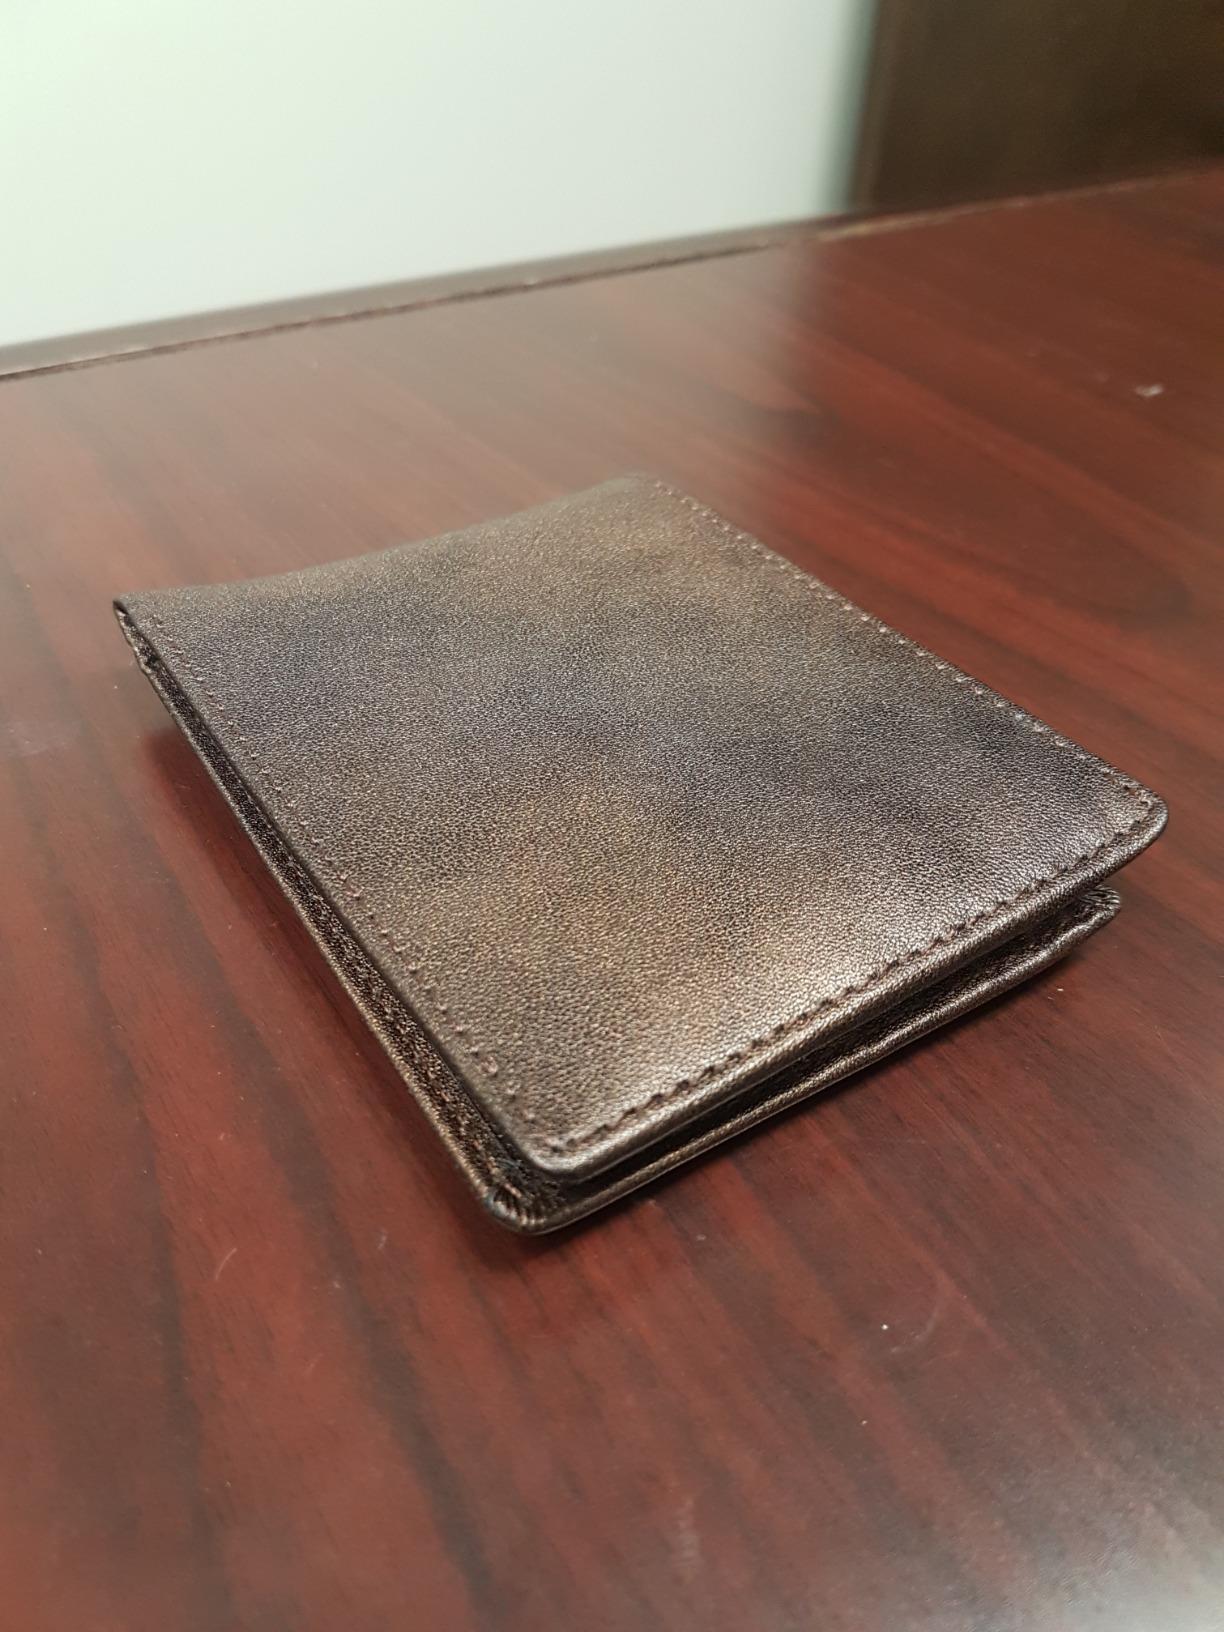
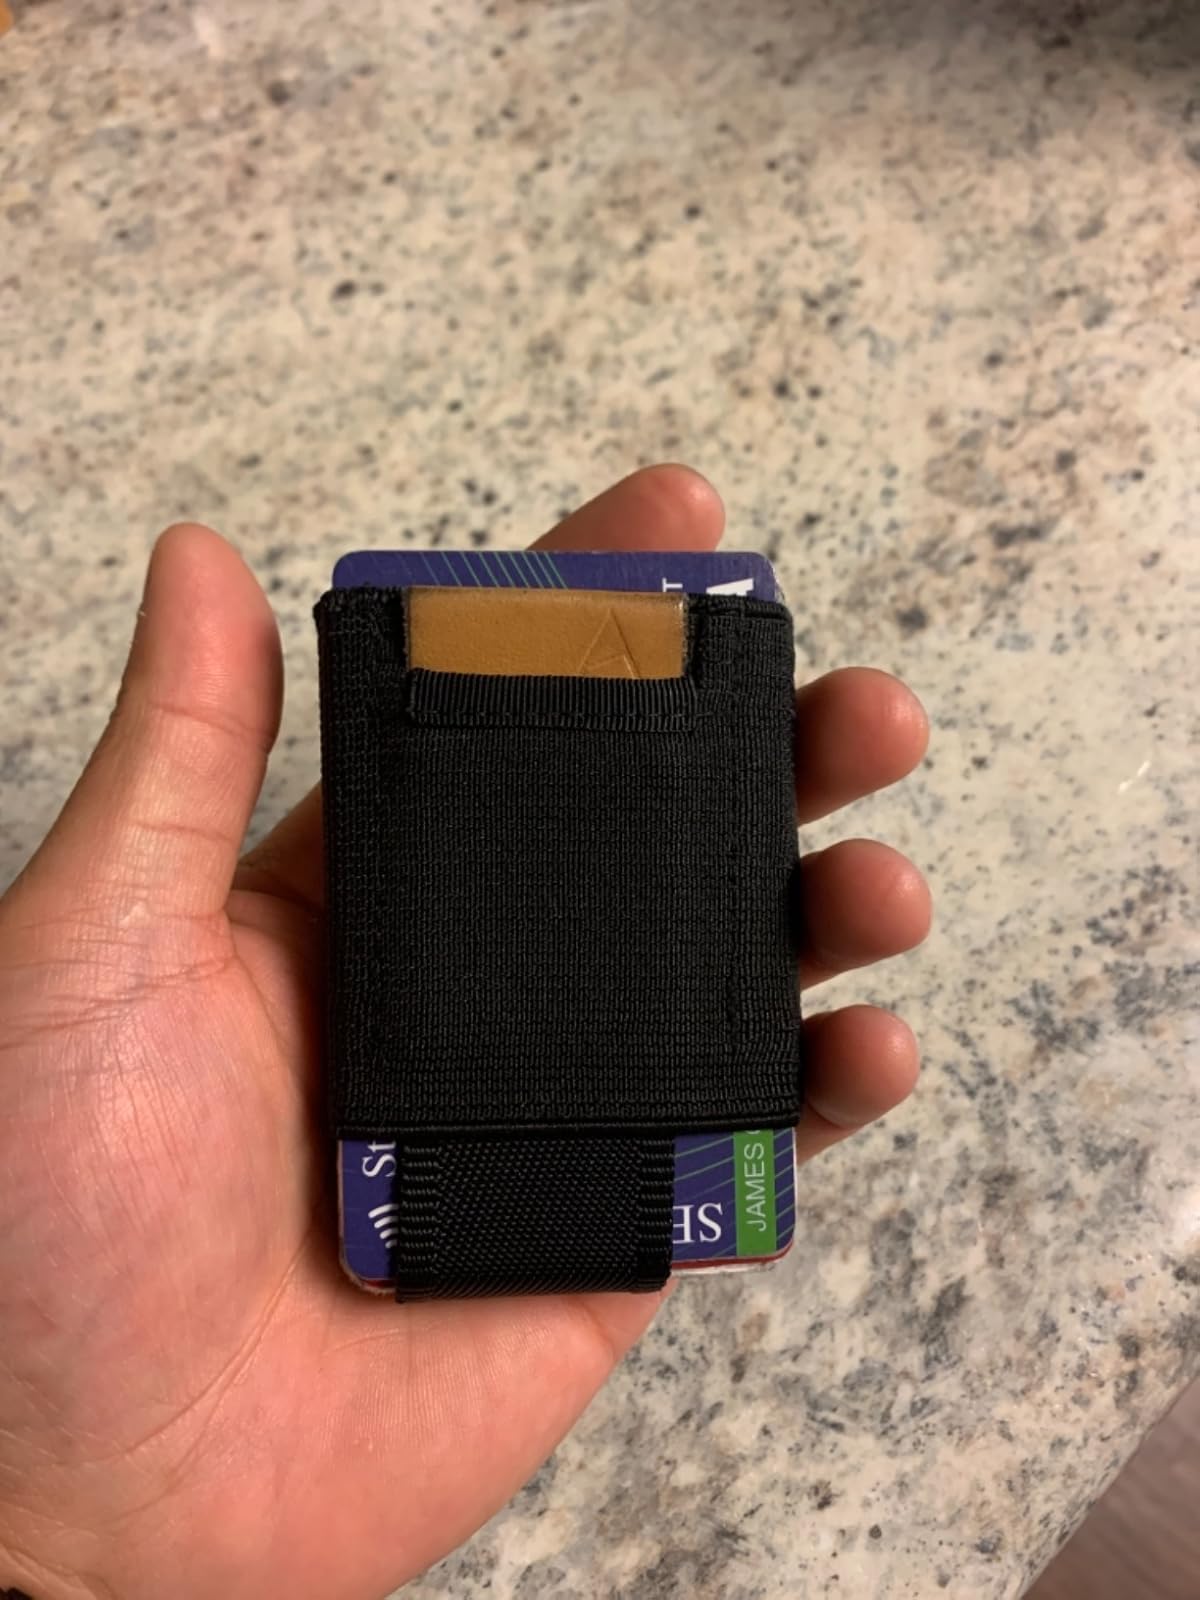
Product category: accessories_wallet
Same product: no